"FF.SS." – Cioè: "...che mi hai portato a fare sopra a Posillipo se non mi vuoi più bene?"

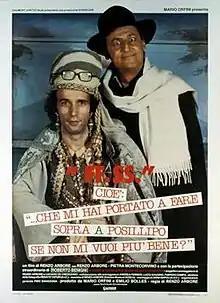
Italian Poster

"FF.SS." – Cioè: "...che mi hai portato a fare sopra a Posillipo se non mi vuoi più bene?" is a 1983 Italian comedy film directed by Renzo Arbore, starring Roberto Benigni, Renzo Arbore and Pietra Montecorvino.